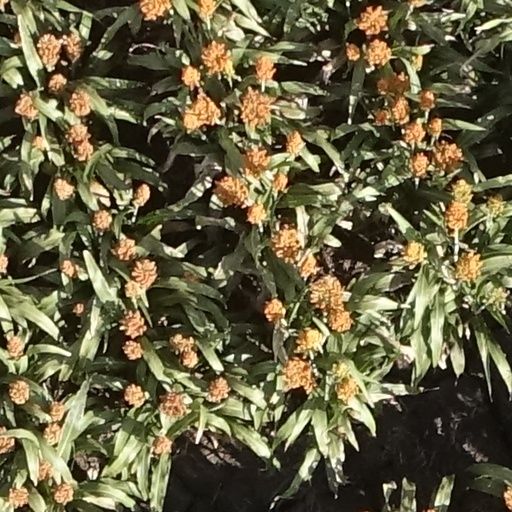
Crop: sorghum